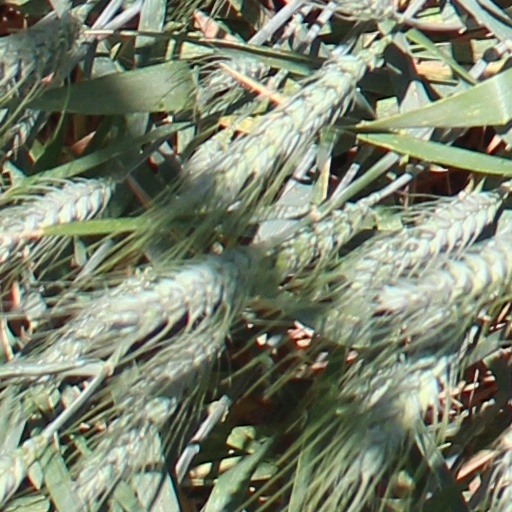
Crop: wheat